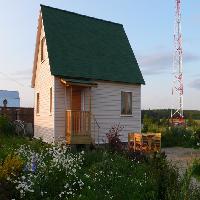
Weather: sun or clear